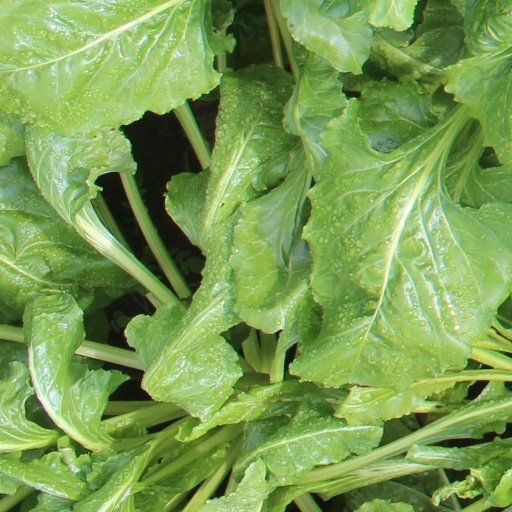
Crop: sugar beet